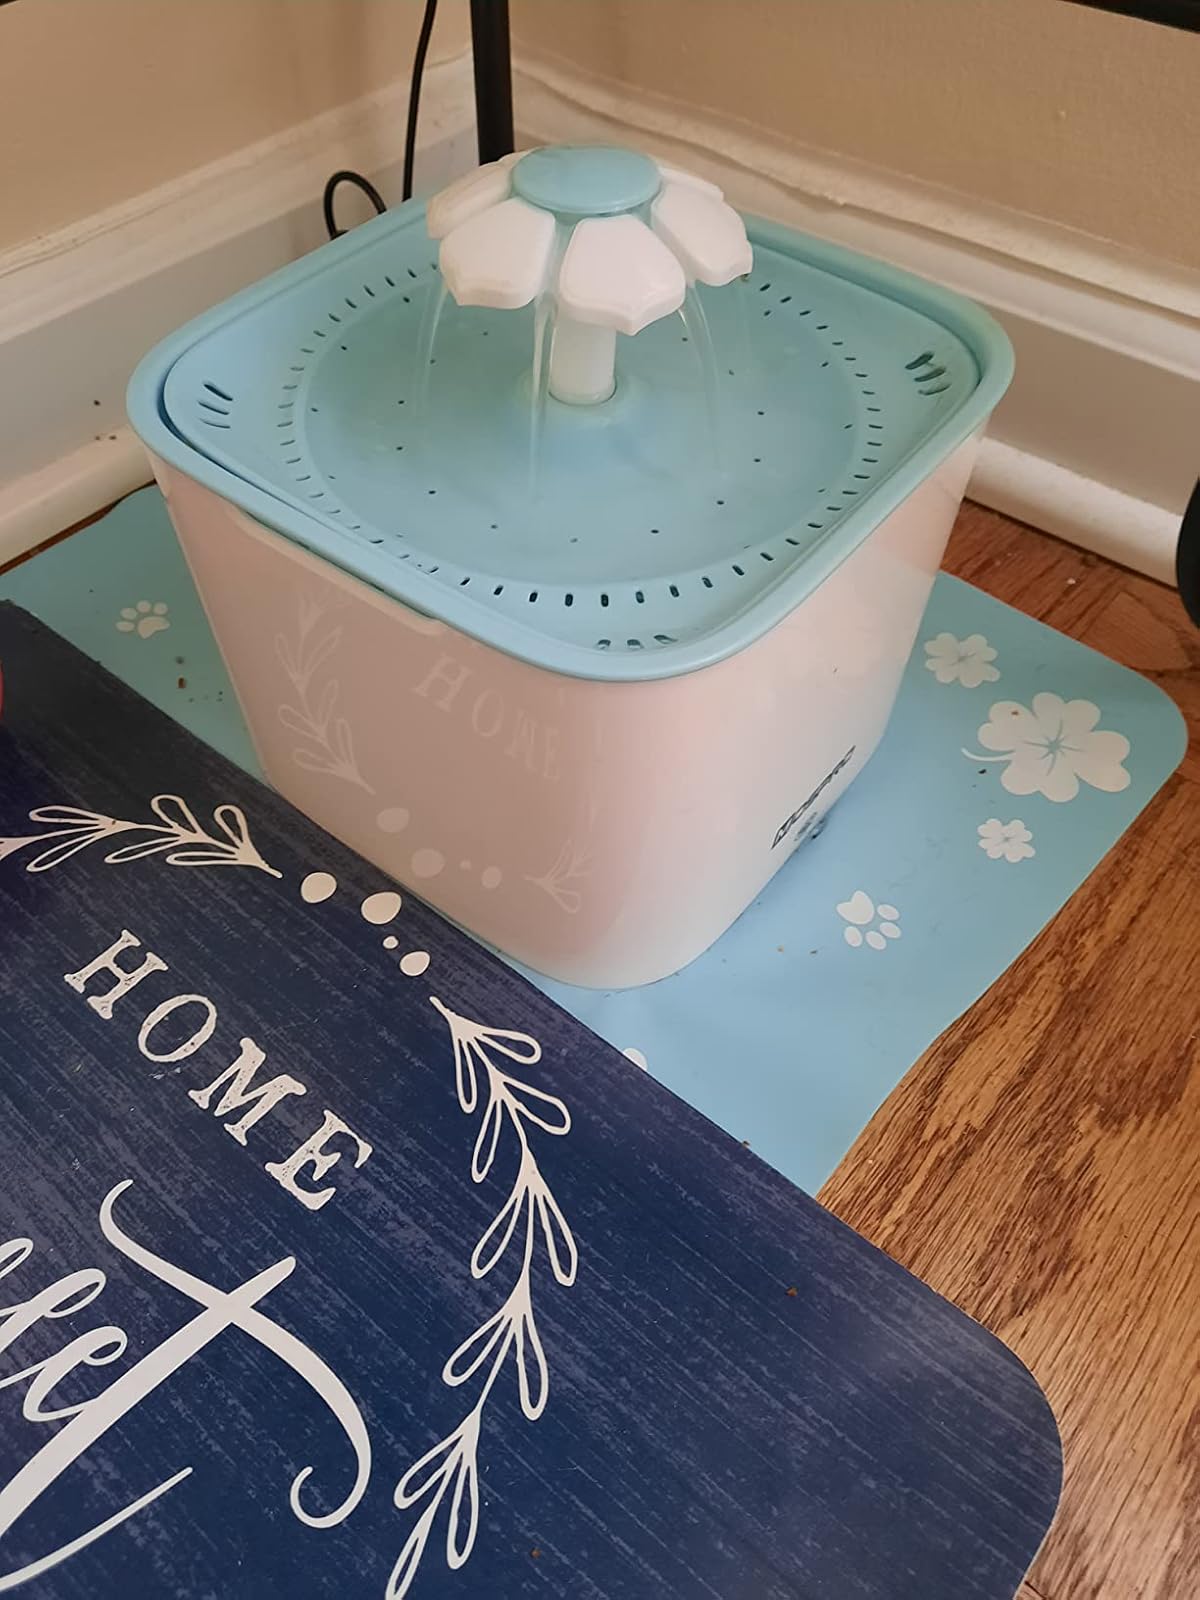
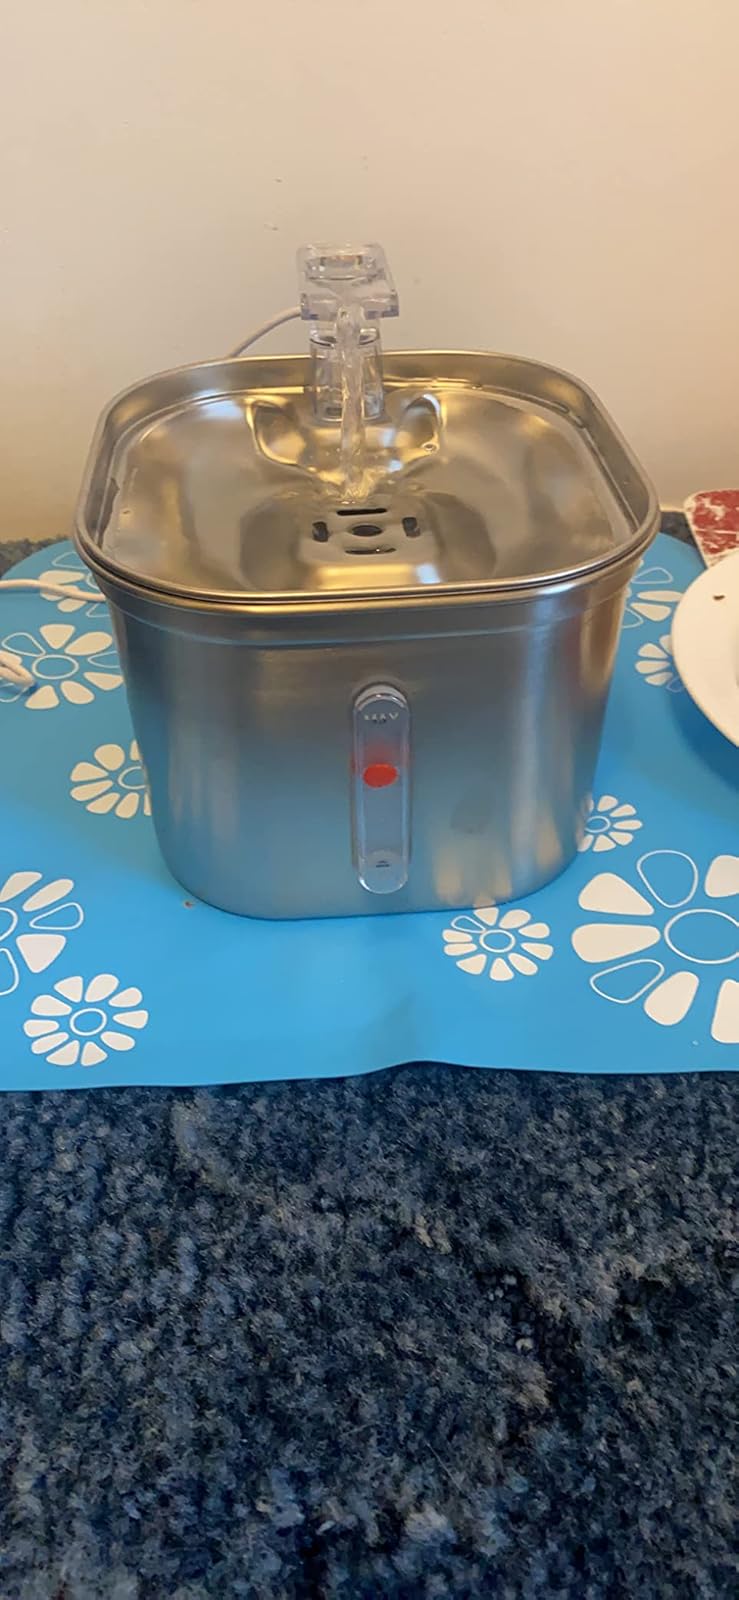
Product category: items_bowl
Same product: no